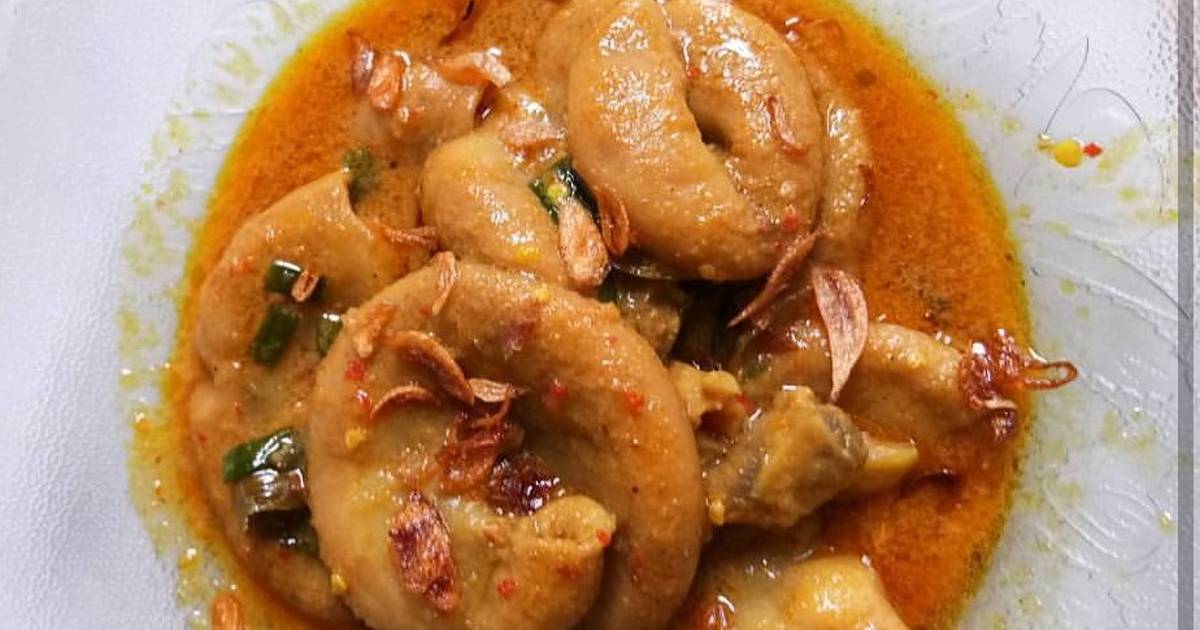
Label: gulai_tambusu